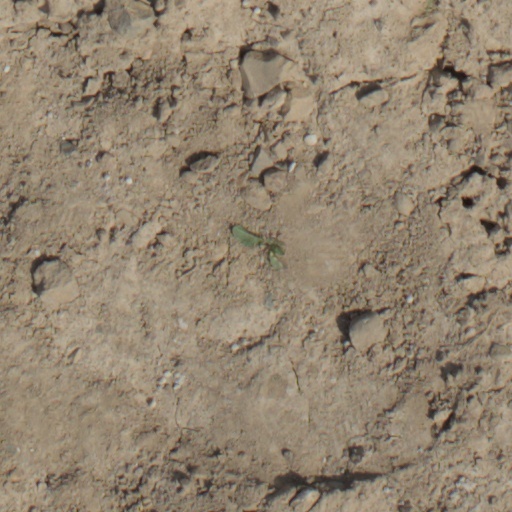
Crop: wheat